Varun Sagar Lake

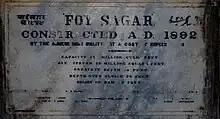
Inscription installed at Lake Foy Sagar

It was earlier named after the engineer Mr. Foy, an englishman, who created it under a famine relief project in 1892. He created it to tackle with harshest conditions of famine under a famine relief project. It appears flat, and offers views of the neighboring Aravalli mountains. The lake is among the tourist spots of the city.